Bridge L7075

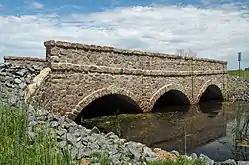
Bridge L7075 from the southwest

Bridge L7075 is a historic arch bridge in Hartford Township, Minnesota, United States. It was initially built around 1940 by the Works Progress Administration with a modular corrugated iron product called Multi Plate for the arches and a masonry façade. The bridge was expanded with a third arch around 1942. It was listed on the National Register of Historic Places as Bridge No. L7075 in 2016 for having local significance in the theme of engineering. It was nominated for being a distinctive example of the era's Multi Plate arch bridges and for the fine workmanship embodied in its WPA rustic architecture with Neoclassical detailing.